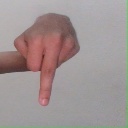
अक्षर: प